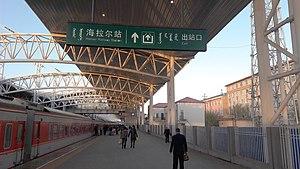
Quai de la gare du district de Hailar (ᠬᠠᠶᠢᠯᠠᠷ ᠲᠣᠭᠣᠷᠢᠭ), Hulunbur, Mongolie-Intérieure, Chine.